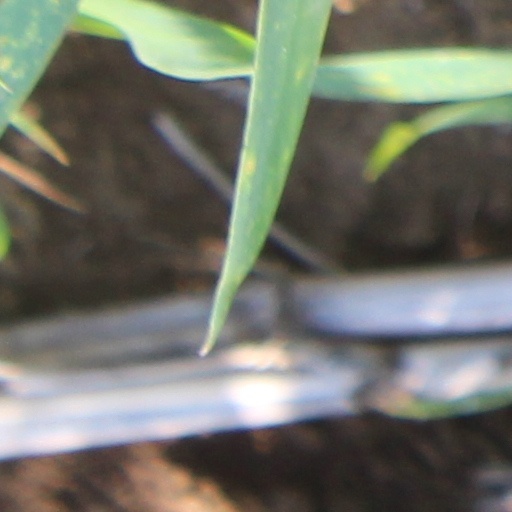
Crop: wheat